Regional street food

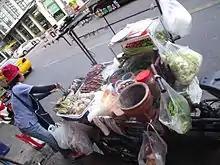
A vendor barbecuing along a Bangkok, Thailand street

Taiwan's street food sold at night markets is well known in Asia, especially that from the city of Tainan. The Dadong night market in Tainan has a large unique variety of foods such as oyster omelets, corn on the cob, fried squid, fried eel noodles, fish balls and pork blood, Taiwanese hot dogs, and ice cream on a stick.